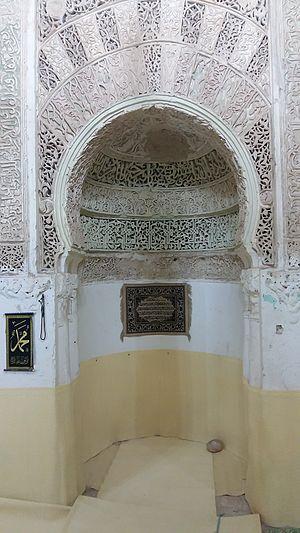
Mihrab de la mosquée de Beled-el-Adher, datant de 590 de l'Hégire This is a photo of the protected monument identified by the ID 72-6 in Tunisia.
Tozeur est une ville tunisienne aux confins de l'Atlas et du désert du Sahara, la plus grande des cinq oasis que compte le Jérid. Progressivement construite autour de sa palmeraie, elle est le chef-lieu du gouvernorat du même nom.
Cette liste des monuments classés du gouvernorat de Tozeur est une liste des monuments historiques et archéologiques protégés et classés du gouvernorat de Tozeur établie par l'Institut national du patrimoine de Tunisie.